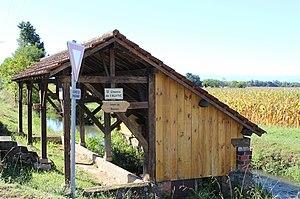
Lavoir de Sauveterre (du Baniou) (Hautes-Pyrénées)
La liste des lavoirs des Hautes-Pyrénées présente les lavoirs situées dans le département français des Hautes-Pyrénées.
Sauveterre est une commune française située dans le département des Hautes-Pyrénées, en région Occitanie.